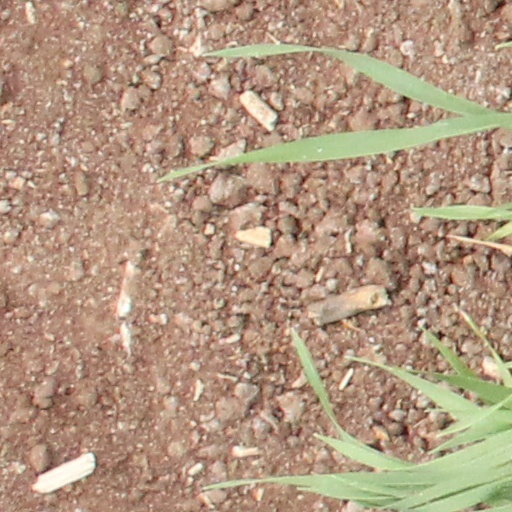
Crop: wheat